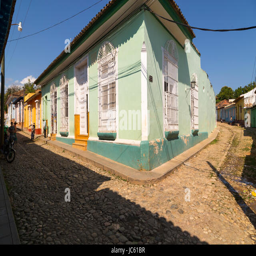
a street in the old colonial town